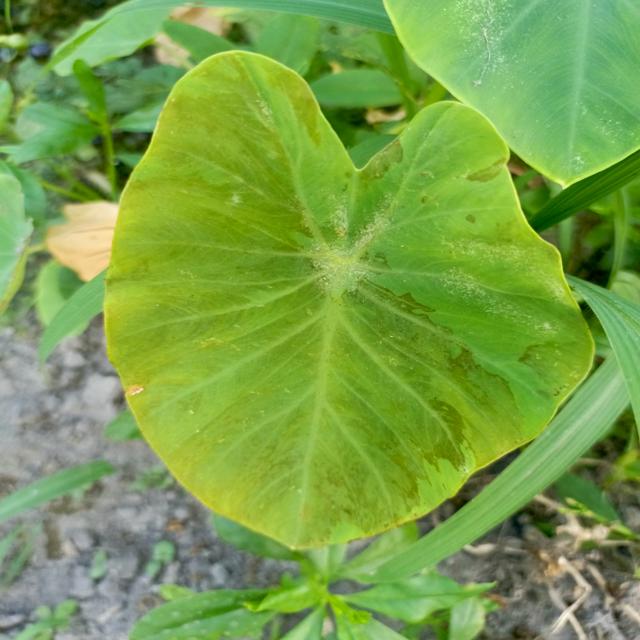
Label: Early_Blight